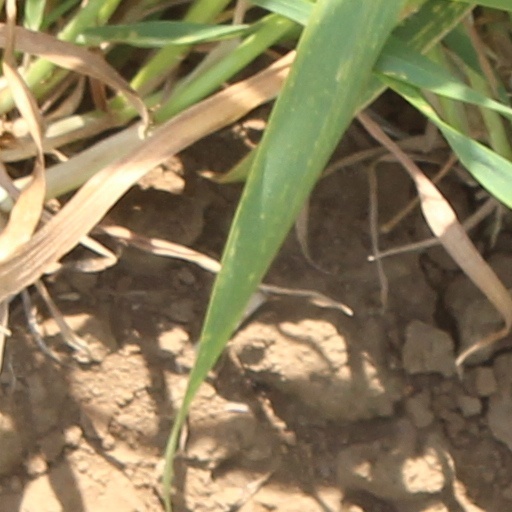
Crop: wheat